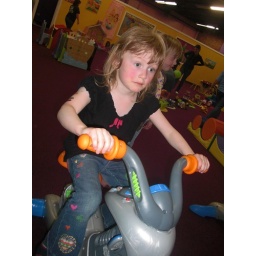
Carina in training. Actually she's playing a video game powered by the bike she's on.